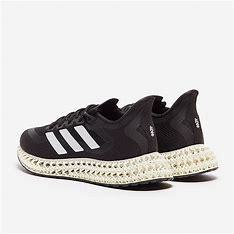
Brand: Adidas
Model: 4D